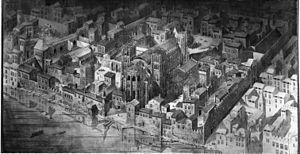
Dessin de Rogatien le Nail présentant la cloître Saint-Jean de Lyon à la Renaissance.
Lyon, de l'an mil au Moyen Âge tardif, voit la cité suivre avec un temps de retard la plupart des grandes évolutions urbaines de l'Europe médiévale. Son maître, l'archevêque, reste longtemps un seigneur temporel indiscutable, partageant le pouvoir avec le chapitre de Saint-Jean. Le pouvoir bourgeois ne s'y développe qu'avec peine. Le début du XIVᵉ siècle marque une césure importante, avec l'entrée définitive de Lyon dans le giron du royaume de France et la prise du pouvoir municipal par les bourgeois laïcs.
L’histoire urbaine de Lyon permet de retracer les formes que prend l’occupation humaine du site au cours de l'histoire de la ville.
Le chapitre de Saint-Jean de Lyon, nommé aussi chapitre cathédral de Lyon est une institution ecclésiastique de la ville de Lyon chargée d'entretenir spirituellement la cathédrale de Lyon. Elle apparaît très tôt mais n'est clairement distinguée dans les sources qu'à partir du XIIᵉ siècle.
Philippe Iᵉʳ de Savoie, né en 1207 à Aiguebelle, en Savoie, au château de Charbonnières et mort au château de Rossillon en Bugey, le 15 août 1285, est un cadet de la famille de Savoie qui a joué un rôle politique important en Europe occidentale dans la seconde moitié du XIIIᵉ siècle. Destiné dans un premier temps par sa famille à une carrière ecclésiastique, il devient tour à tour évêque de Valence, puis archevêque de Lyon, assurant notamment la sécurité du pape Innocent IV et du concile de Lyon face à l'empereur Frédéric II. Abandonnant ensuite l'état clérical pour redevenir laïc, il devient en 1267 comte de Bourgogne par son mariage avec l'héritière Alix de Méranie, puis l'année suivante comte de Savoie, d'Aoste et de Maurienne à la suite de la mort de son frère, le comte Pierre II.